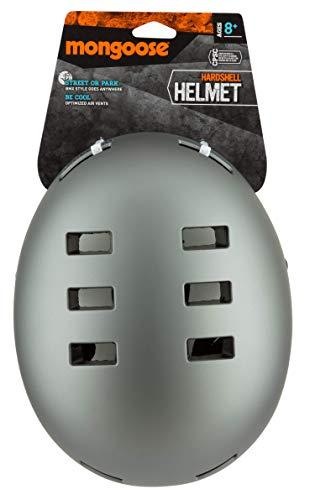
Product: Mongoose Youth Street Hardshell Helmet
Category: Sports & Outdoors | Outdoor Recreation | Cycling | Kids' Bikes & Accessories | Kids' Helmets
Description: Great Condition.
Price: $24.99
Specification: Product Dimensions:         13.1 x 8.3 x 6.3 inches ; 1.1 pounds    |Shipping Weight: 1.1 pounds (View shipping rates and policies)|Domestic Shipping: Item can be shipped within U.S.|International Shipping: This item can be shipped to select countries outside of the U.S.  Learn More|ASIN: B00CIOGEBU|Item model number: MG77049-2|    #162    in Kids' Bike Helmets